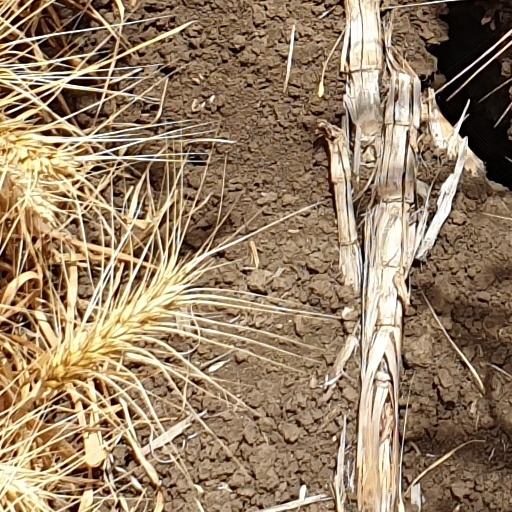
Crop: wheat